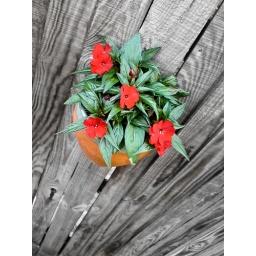
Plants in a pot on the fence in the garden.